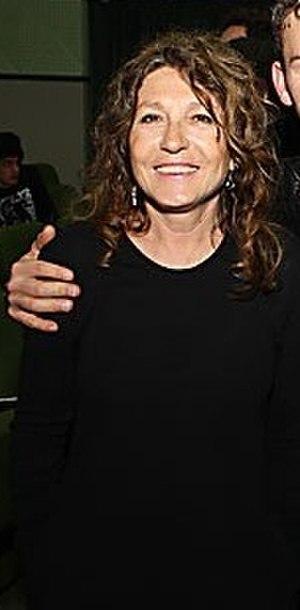
Wilma Labate est une réalisatrice italienne née le 4 décembre 1949 à Rome.